OnePlus 3

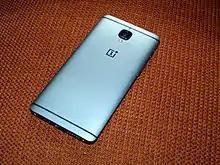
Rear of the phone.

One new feature to the OnePlus 3 is Dash Charge. It is a custom version of OnePlus' parent company's (OPPO Electronics) VOOC Charging. The feature is made possible by the processor, which has Quick Charge 3.0 support. According to the company, the battery can achieve a 60% or more charge within 30 minutes. This is accomplished by doing all the power transforming required for direct input to the battery in the power brick supplied, not within the phone itself, reducing heat on the device. Additionally, the power brick can contain larger, dedicated electronics, whereas any power processing on a phone has to use smaller and cooler equipment, reducing the speed of charging.